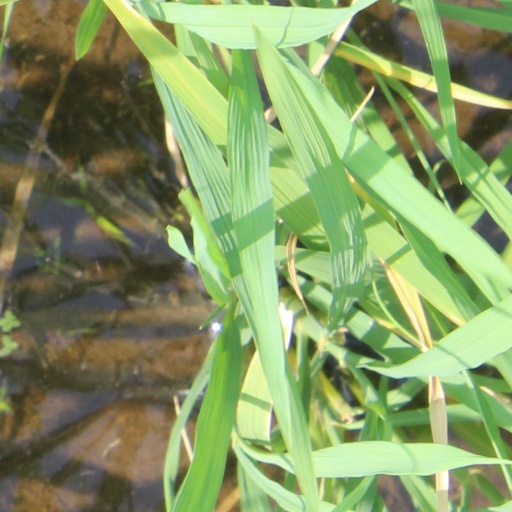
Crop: rice